Zagreb Mosque

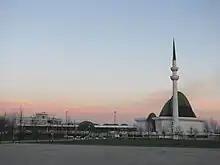

The Zagreb Mosque, located in the city of Zagreb, is the largest mosque in Croatia. The Islamic Secondary School "Dr. Ahmed Smajlović" and a cultural centre operate within the mosque. The construction began in 1981 and finished in 1987.